Mississippi mud pie
Also known as:
de - German: Mississippi Mud Pie
en-simple - Simple English: Mississippi mud pie
es - Spanish: Pastel de Misisipi
fr - French: Mississippi mud pie
ja - Japanese: ミシシッピーマッドパイ
jv - Javanese: Pai endhut Mississippi
ko - Korean: 미시시피 머드 파이
ru - Russian: Грязь Миссисипи
tr - Turkish: Mississippi mud pie
vi - Vietnamese: Mississippi mud pie
yue - Cantonese: 密西西比泥批
Category: pastry (dessert pie)
Cuisine: American
Associated cuisines: American
Area: Mississippi
Countries: United States
Region: Northern America

A chocolate-based dessert pie, typically contains a gooey chocolate sauce, brownie and chocolate custard on top of a crumbly chocolate crust. It is usually served with ice cream, but can also be served alongside whipped cream, boiled custard, or vanilla yogurt.

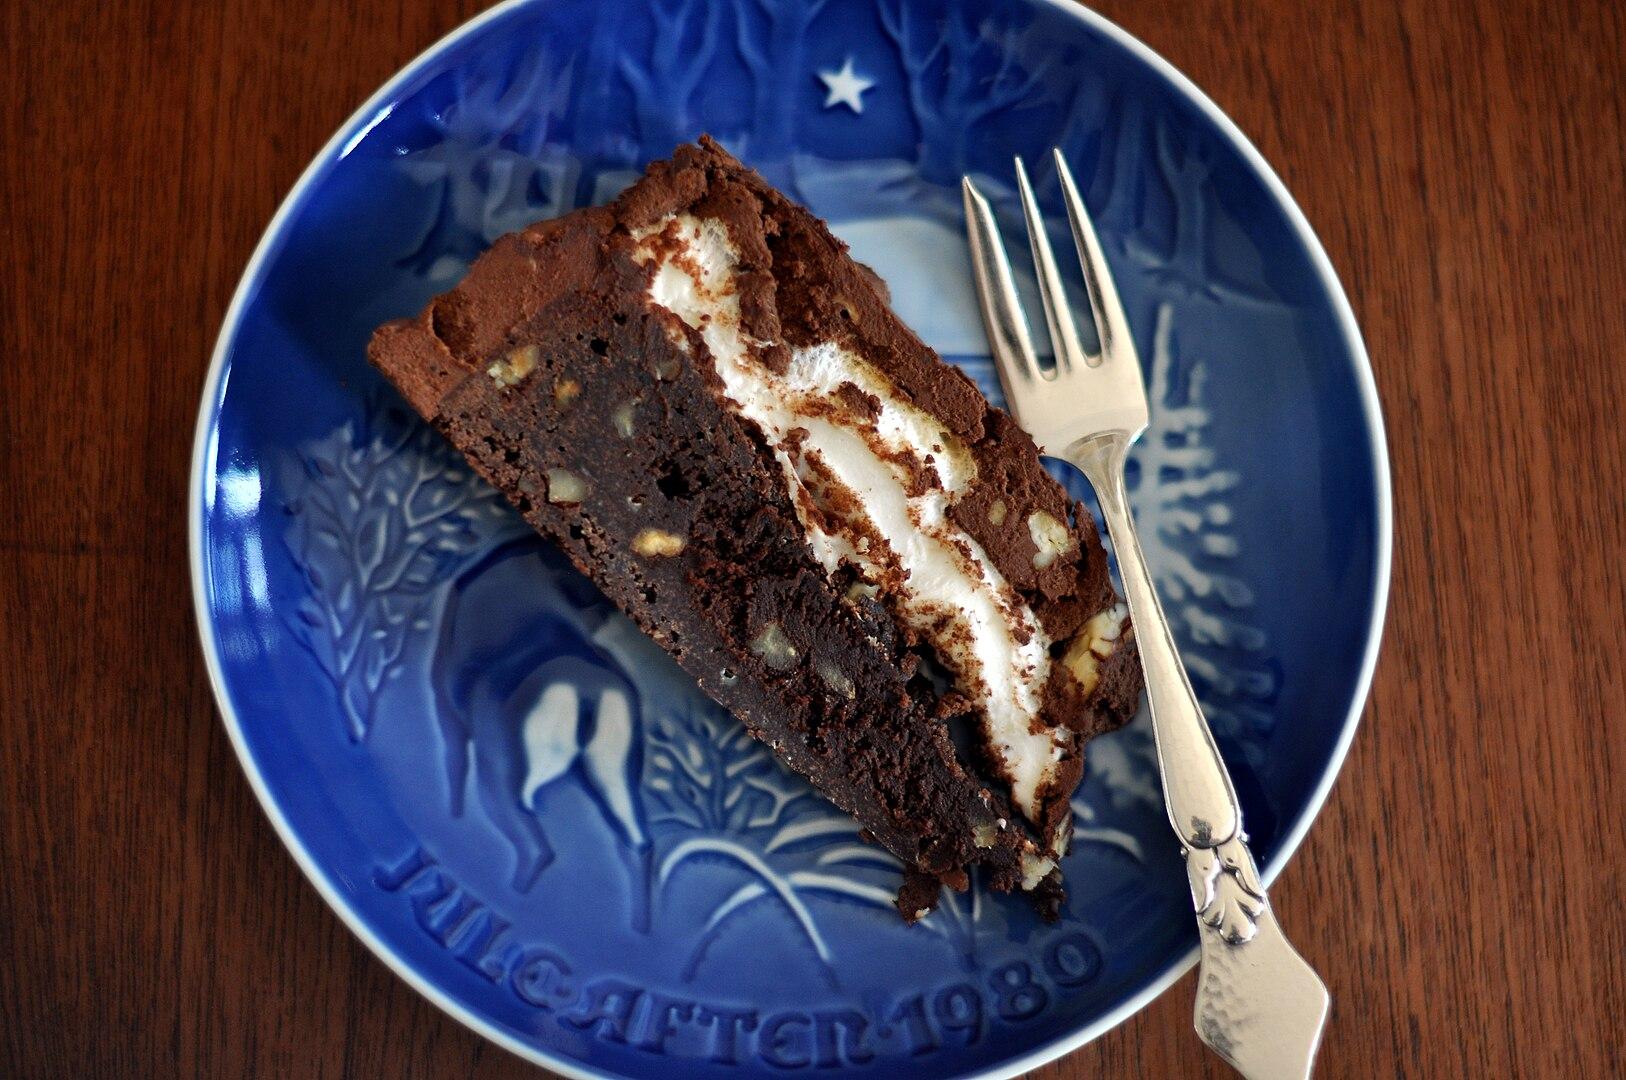
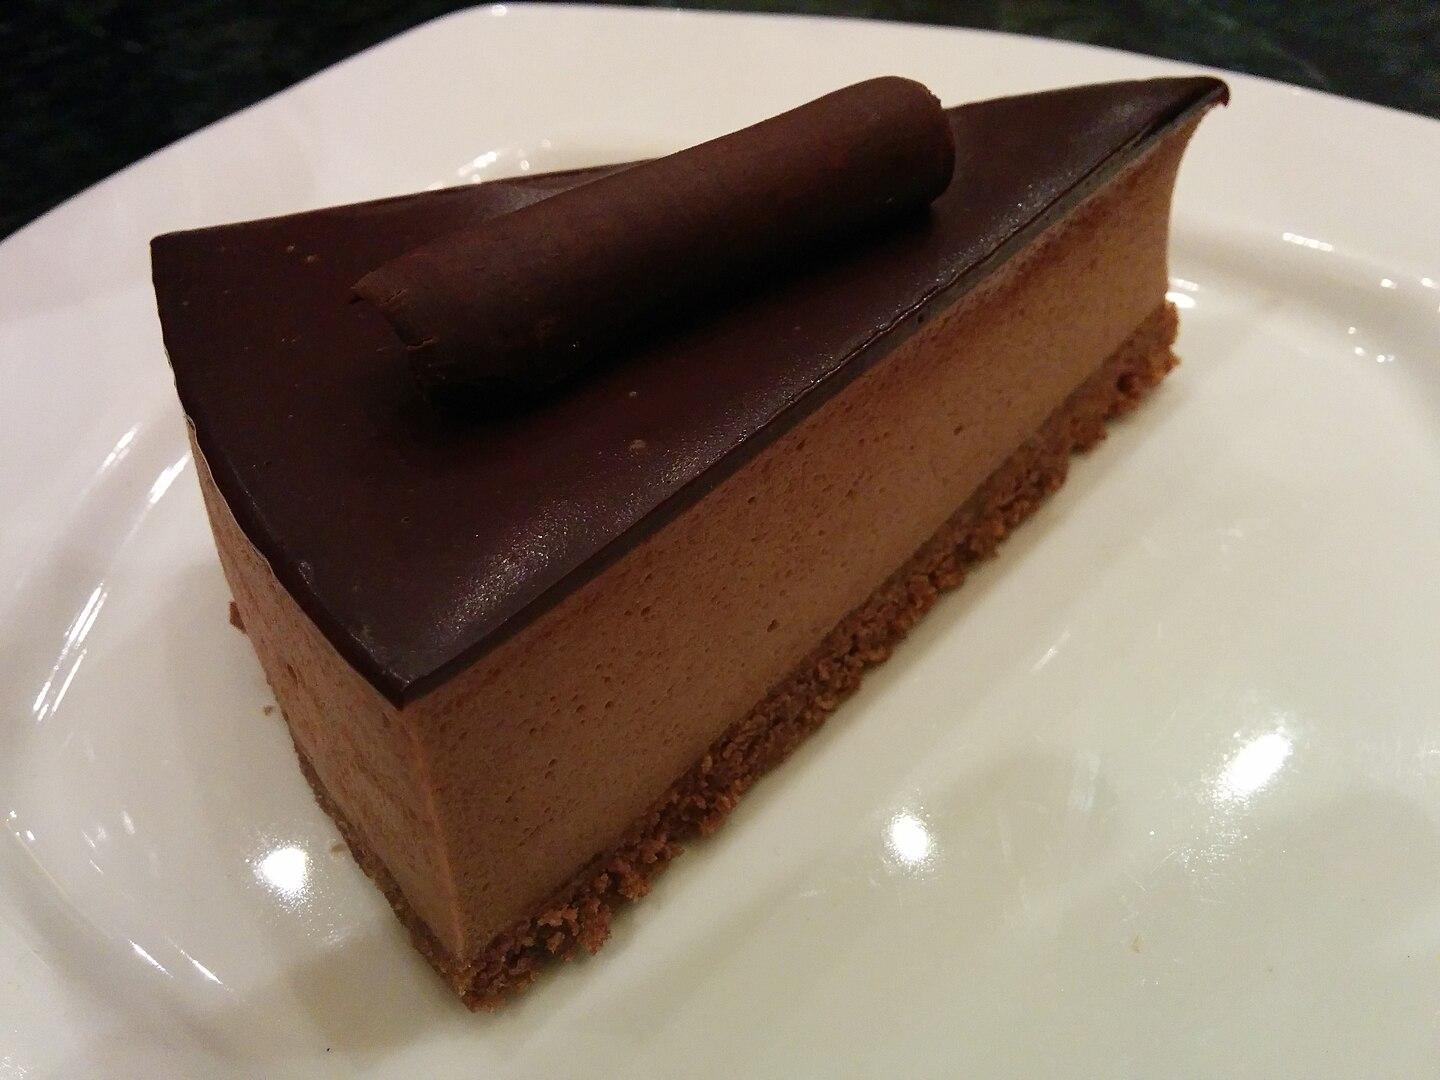
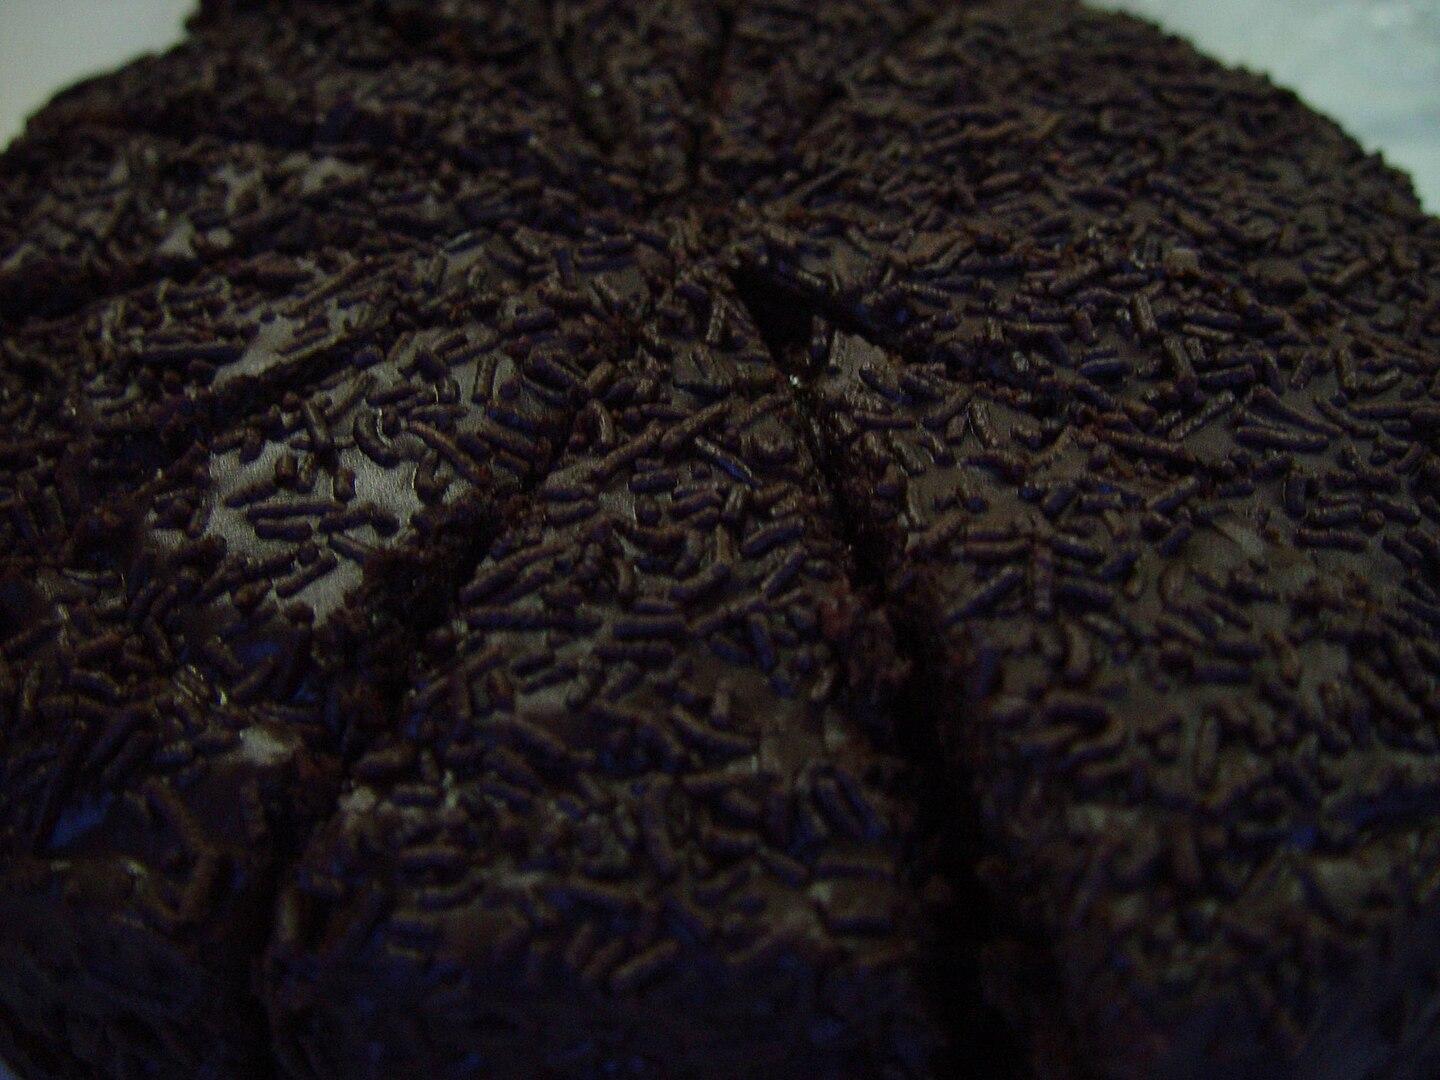
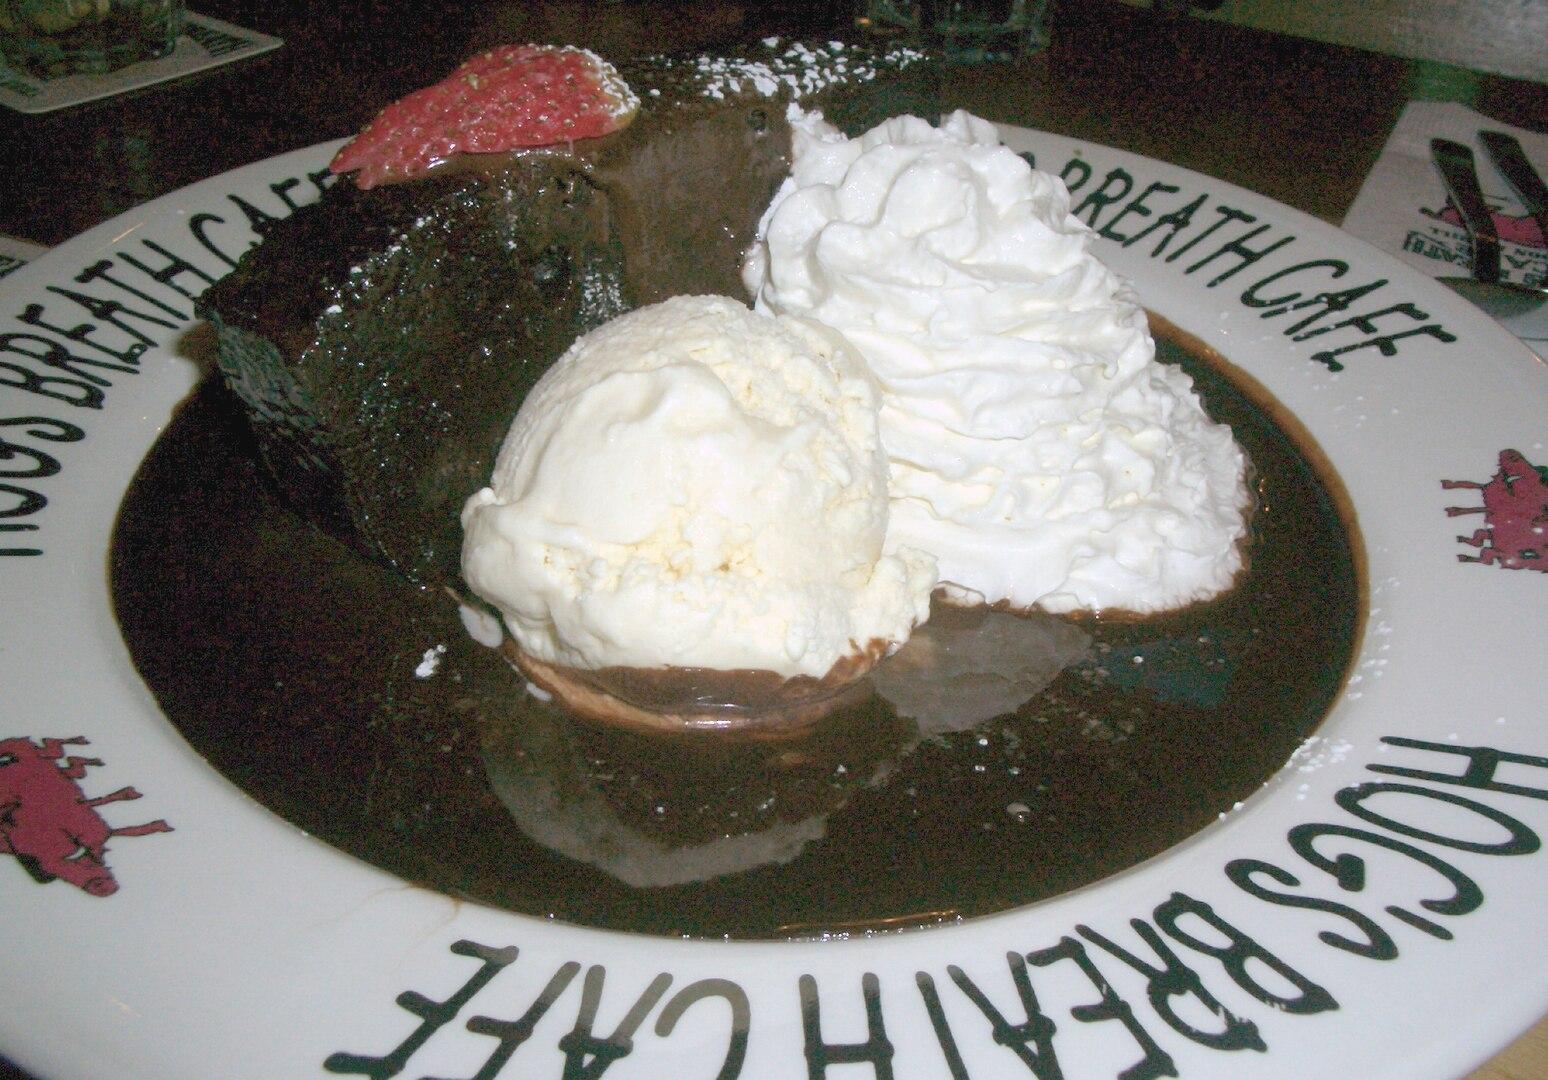
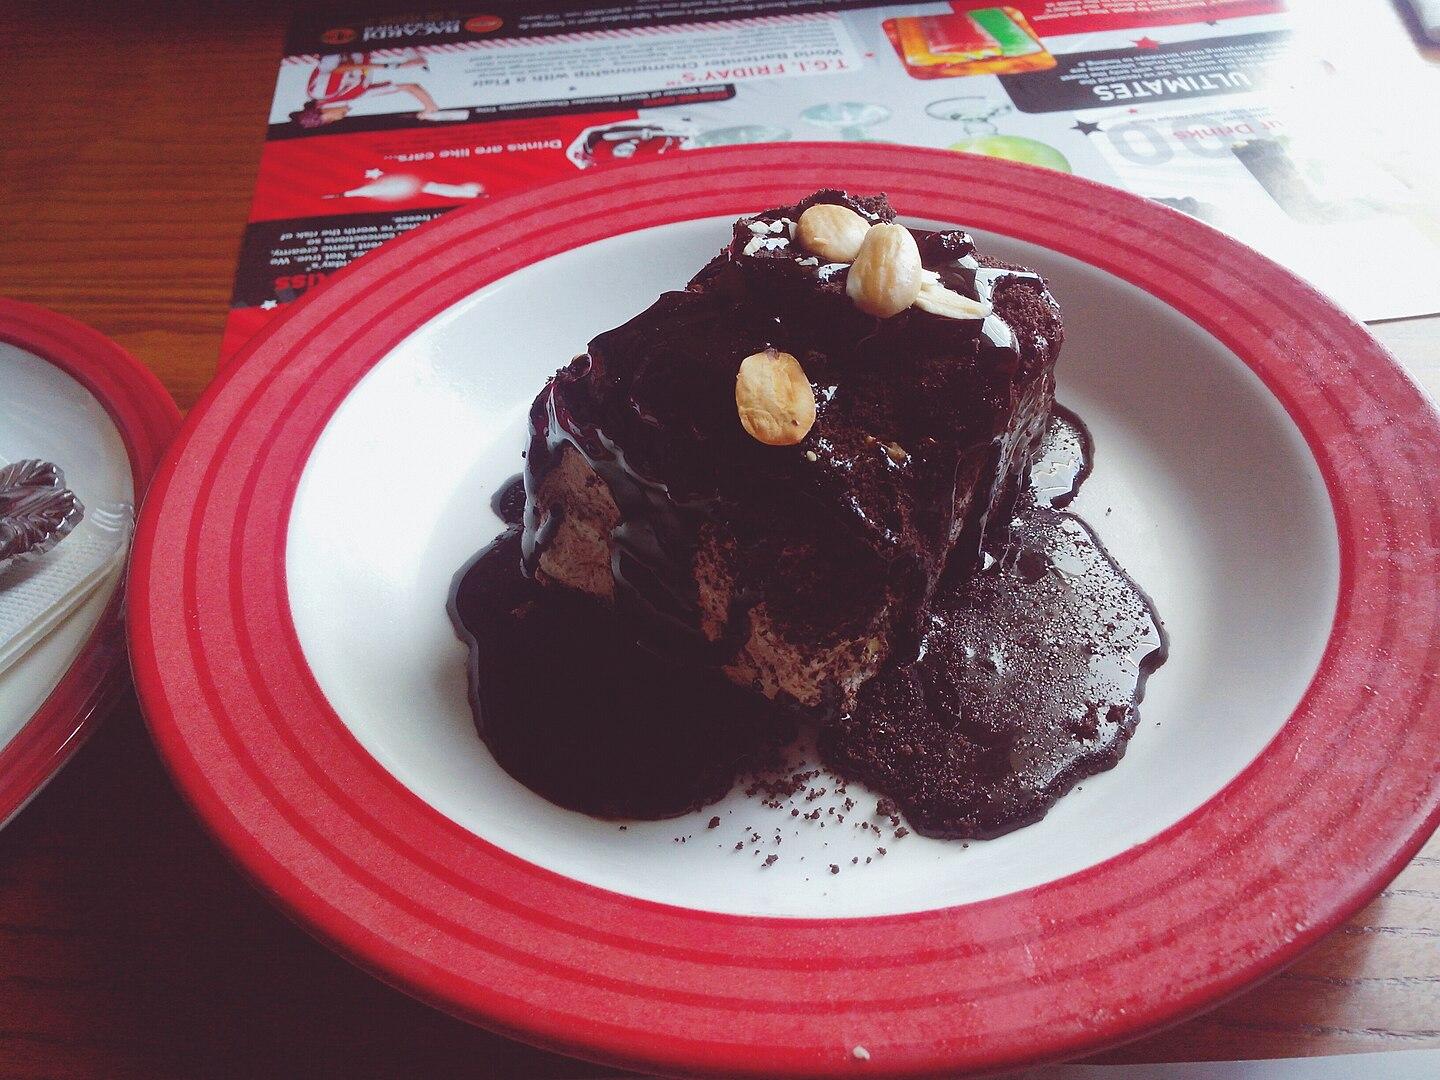
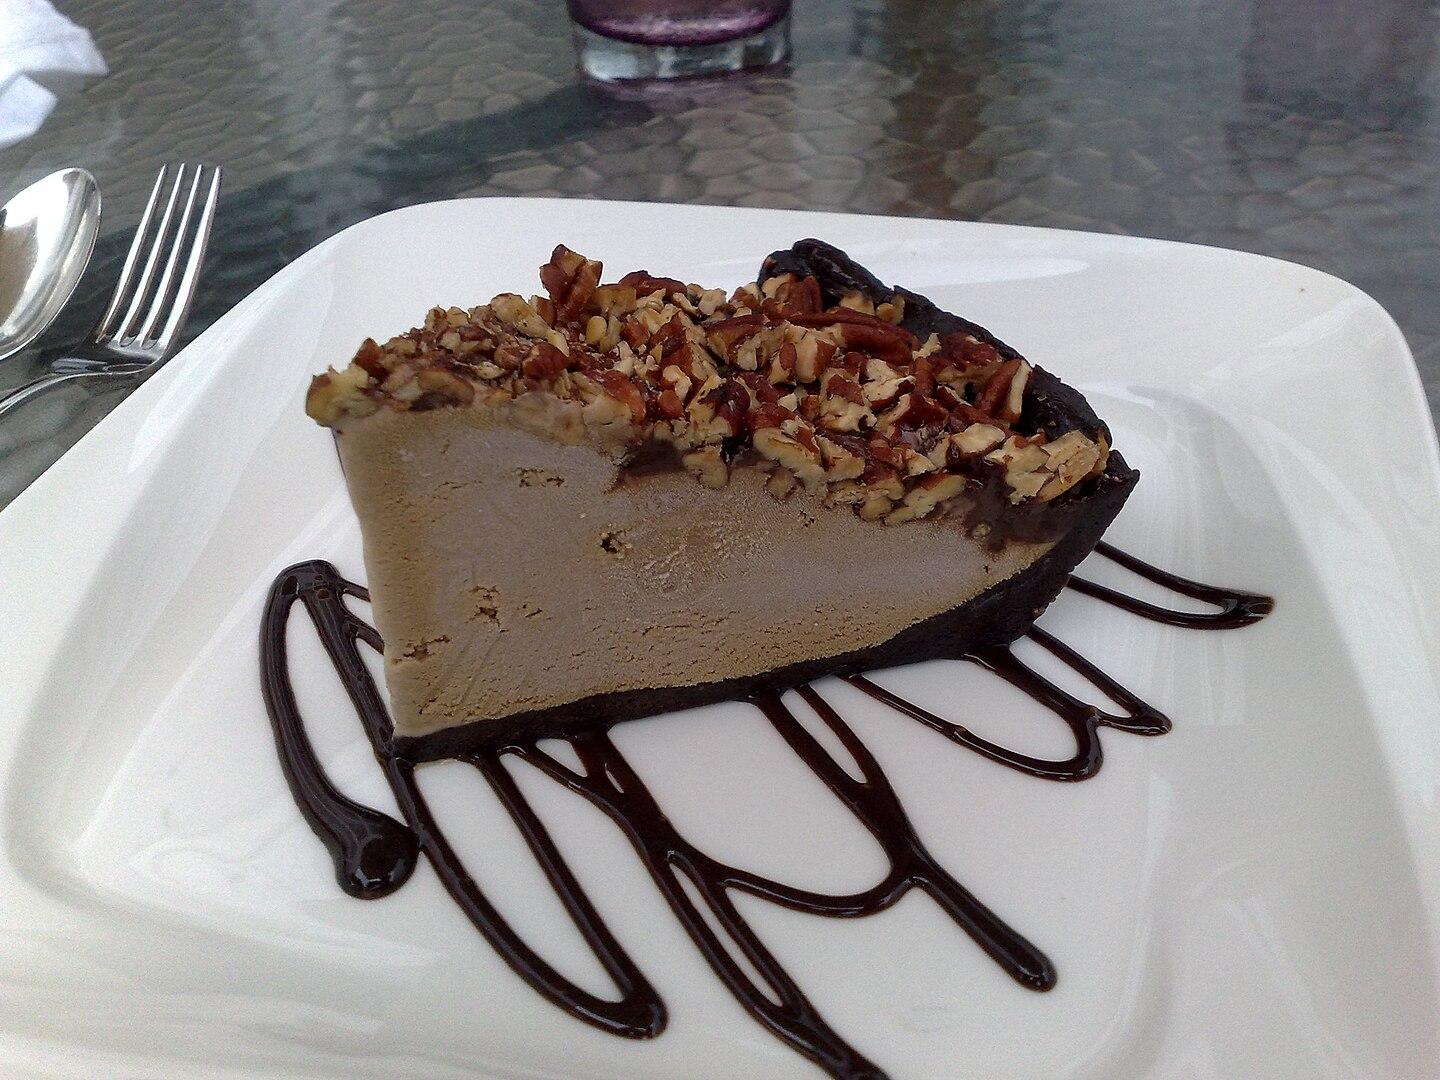
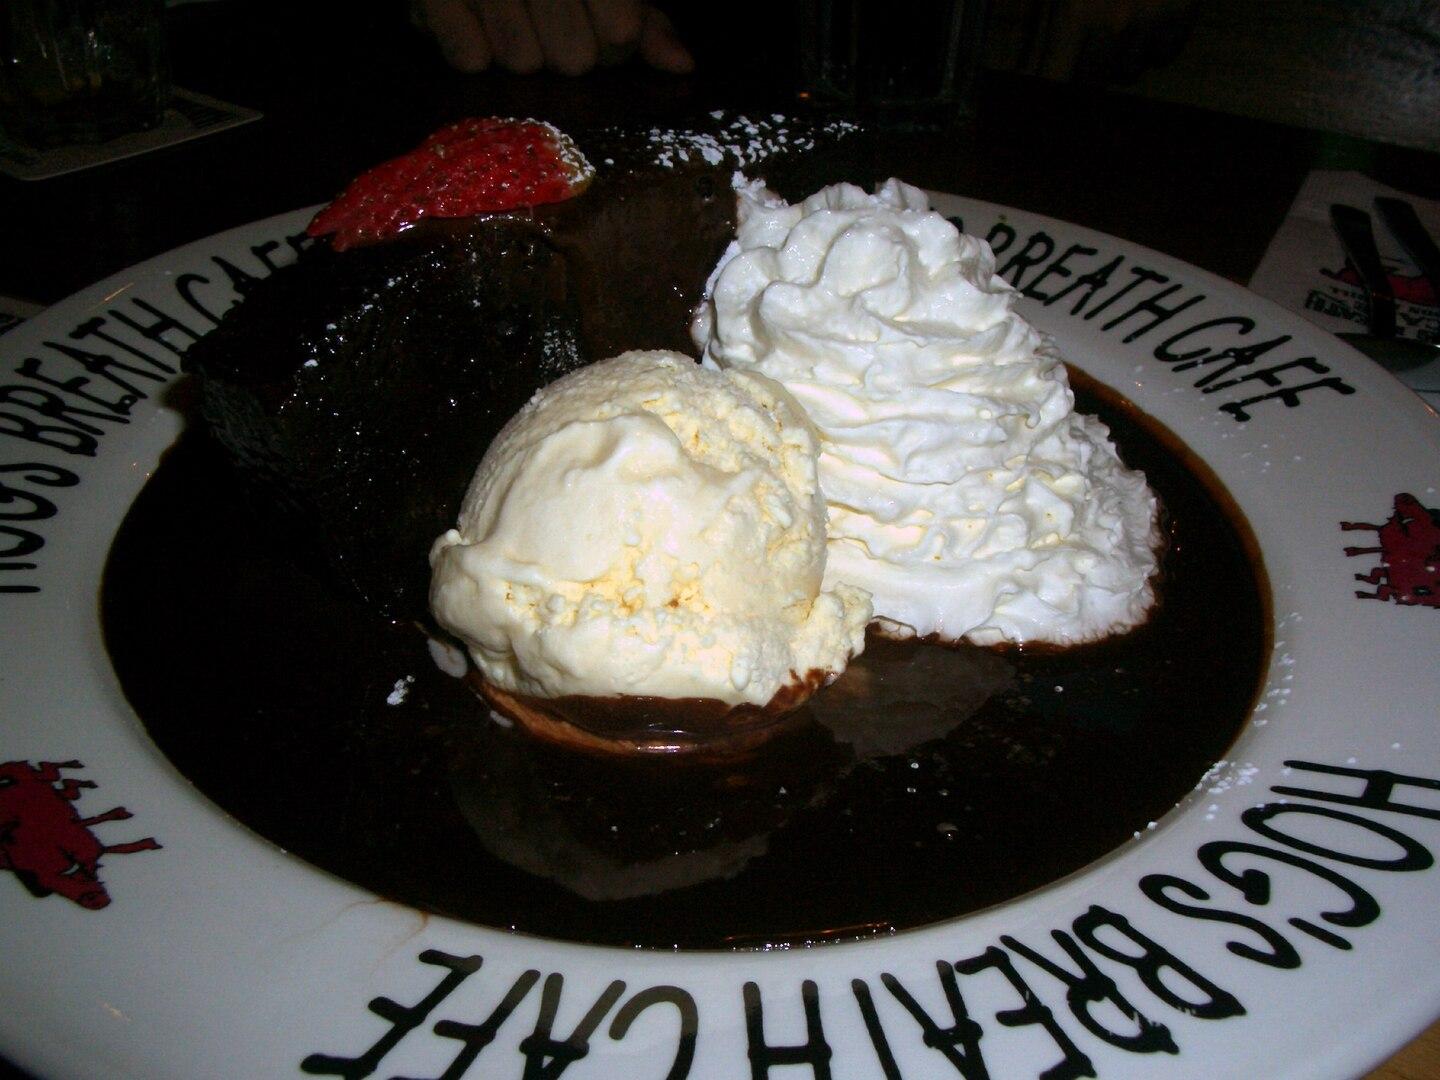
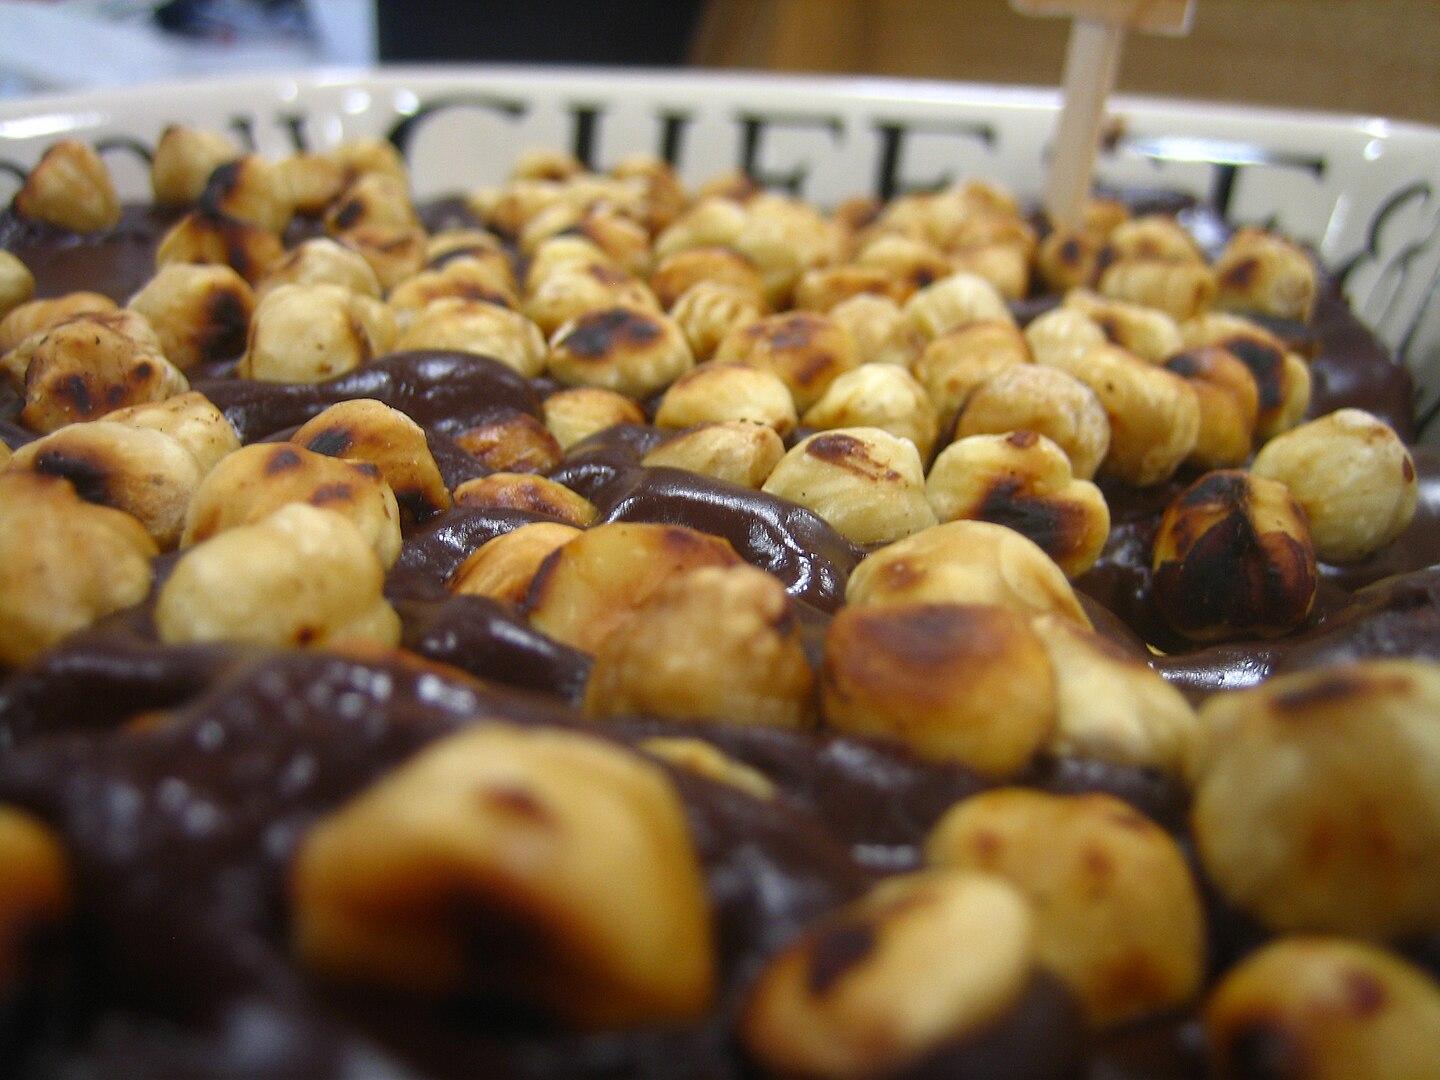